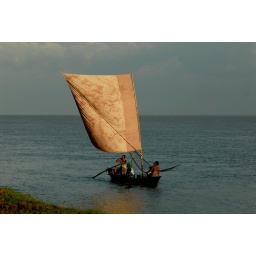
fishing boat in river PADMA